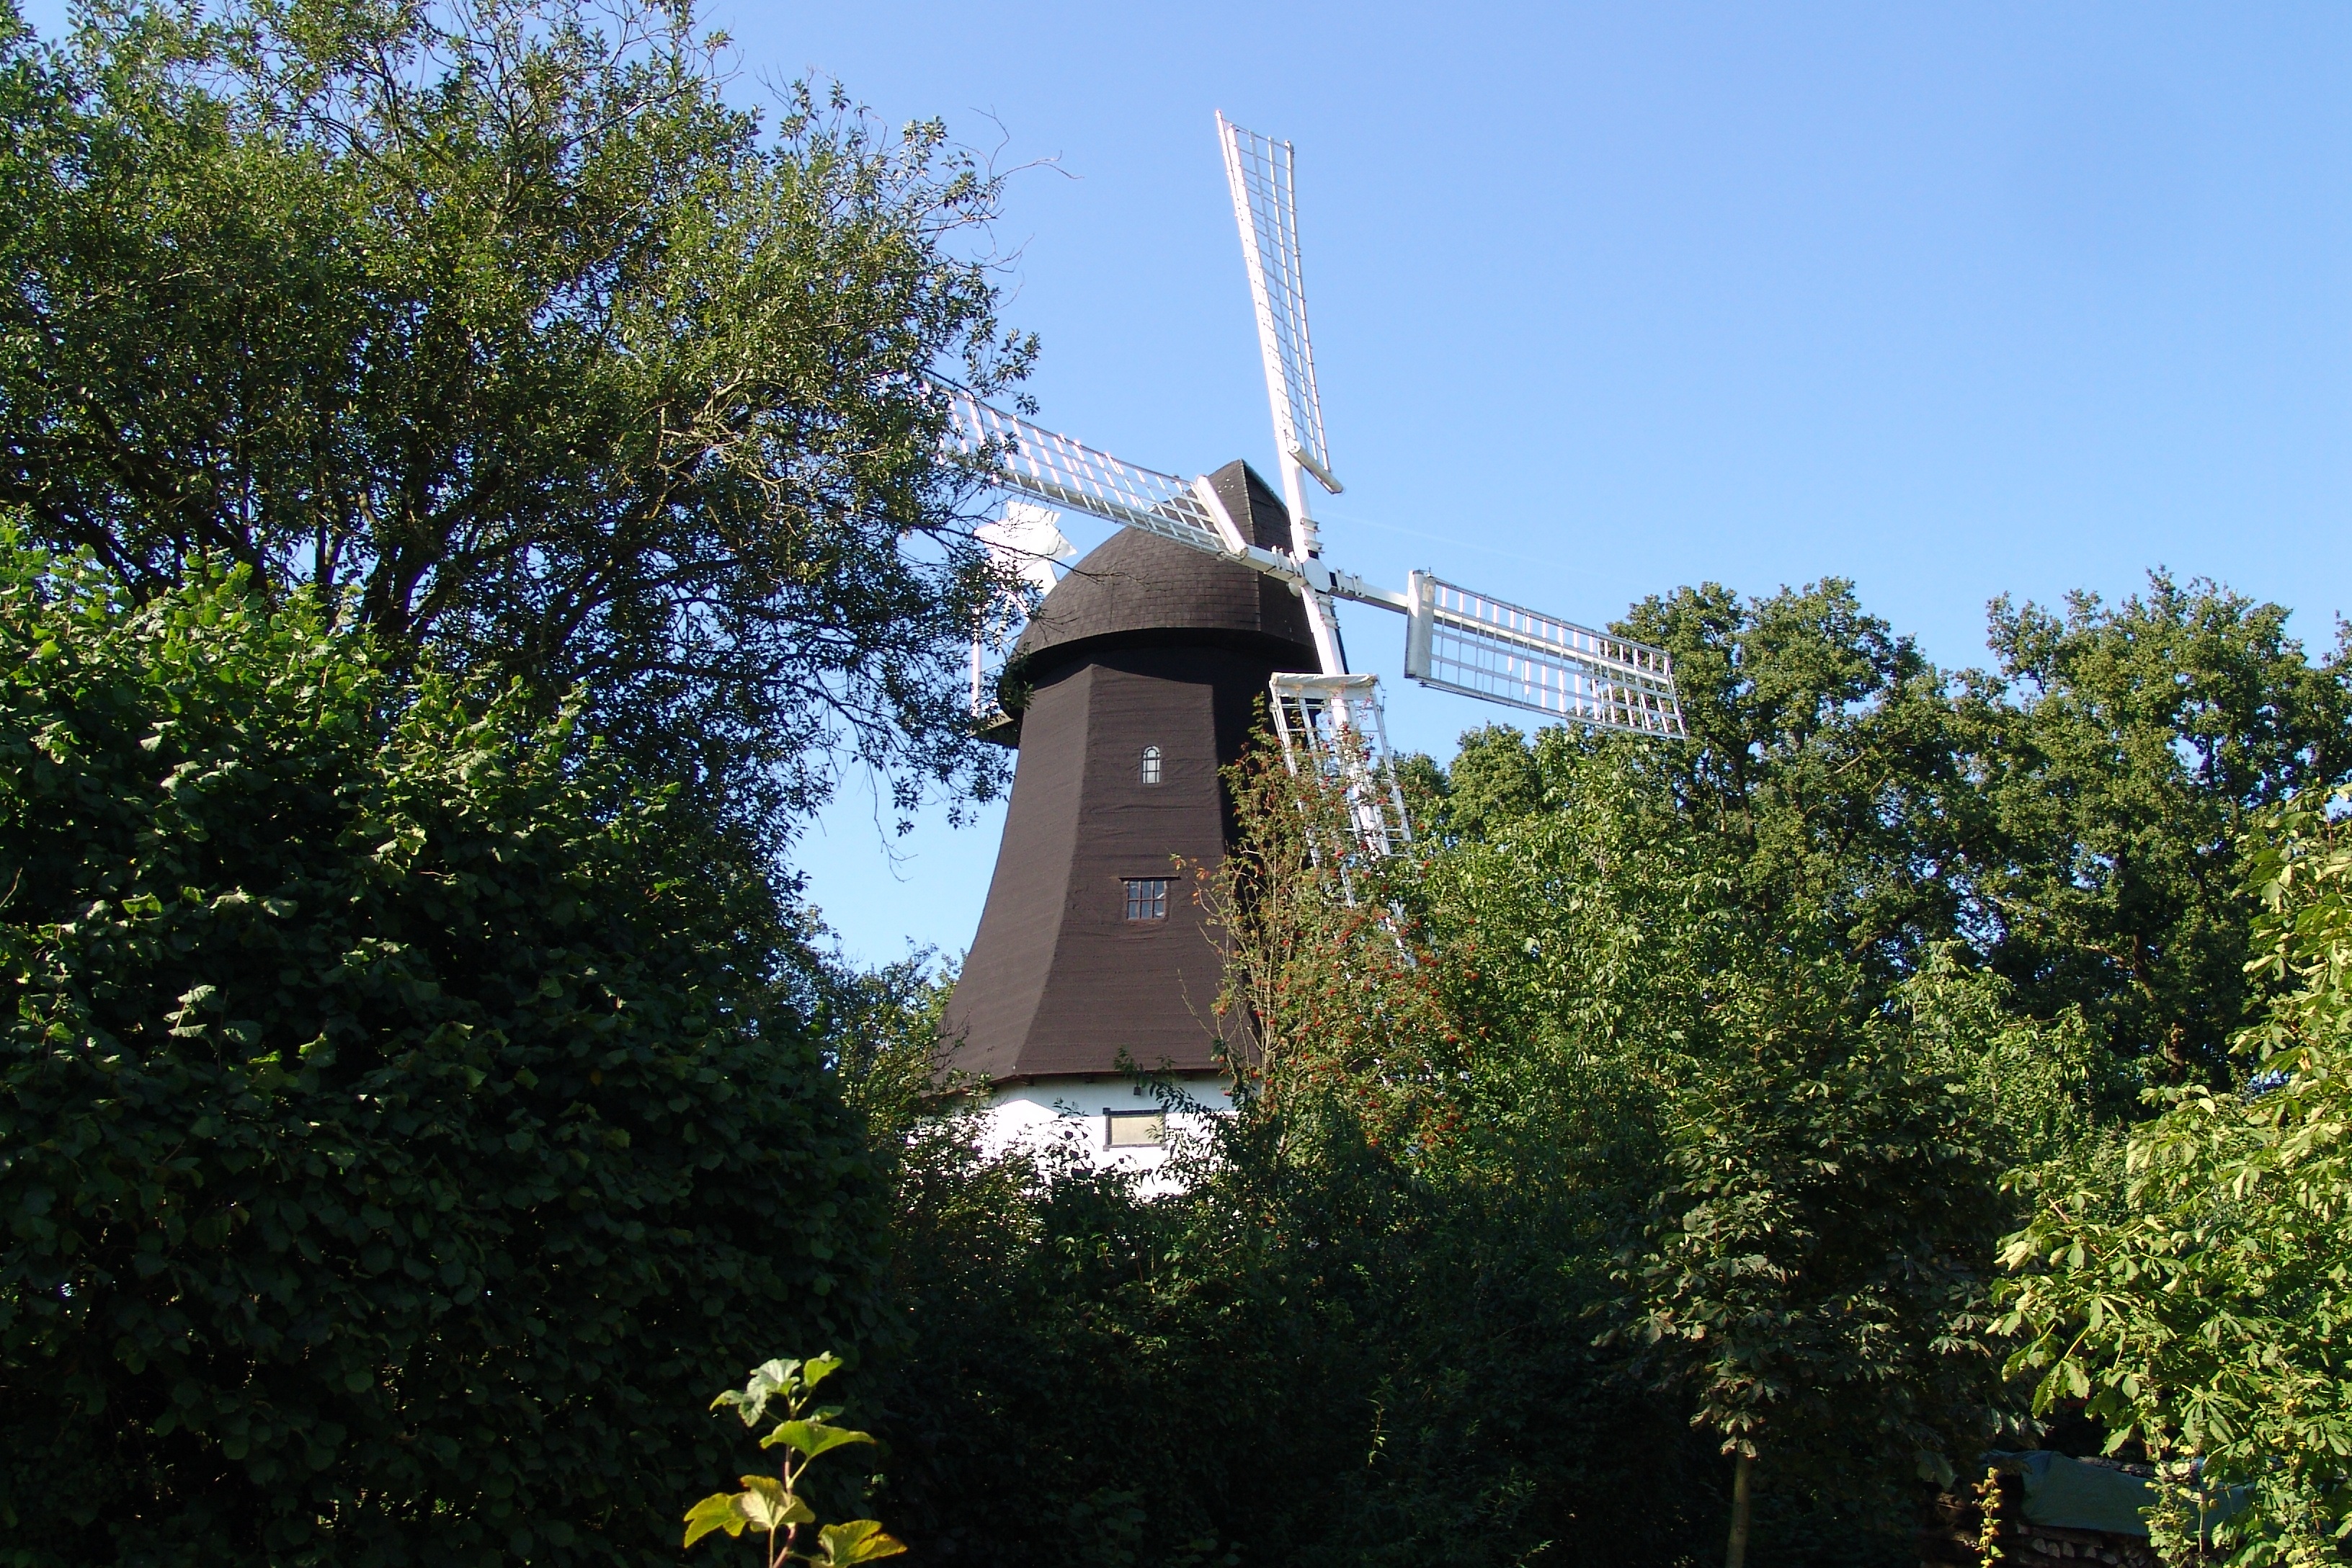
nature, windmill, wind, building, tower, mill, landscapes, l neburg heath